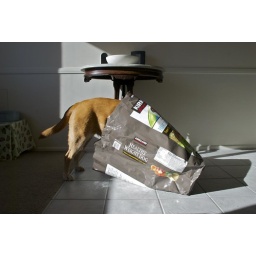
Once again with the dog in the bag gag.